Edmund Muskie

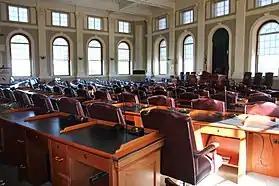

Jane Frances Gray was born February 12, 1927, in Waterville to Myrtie and Millage Guy Gray. Growing up, she was voted "prettiest in school" in high school and at age 15, started her first job, in a dress shop. At age 18, Gray was hired to be a bookkeeper and saleswoman in an exclusive haute couture boutique in Waterville. While there, a mutual friend tried to introduce her to Muskie while he was working in the city as a lawyer. She had Gray model the dresses in the shop window while he was walking to work. Muskie came into the shop one day and invited her to a gala event. At the time, she was 19 and he was 32; their difference in age stirred controversy in the town. However, after eighteen months of courting Gray and her family, she agreed to marry him in a private ceremony in 1948. Gray and Muskie had five children: Stephen (born 1949), Ellen (born 1950), Melinda (born 1956), Martha (born 1958, d. 2006), and Edmund Jr. (born 1961). The Muskies lived in a yellow cottage at Kennebunk Beach while they lived in Maine.